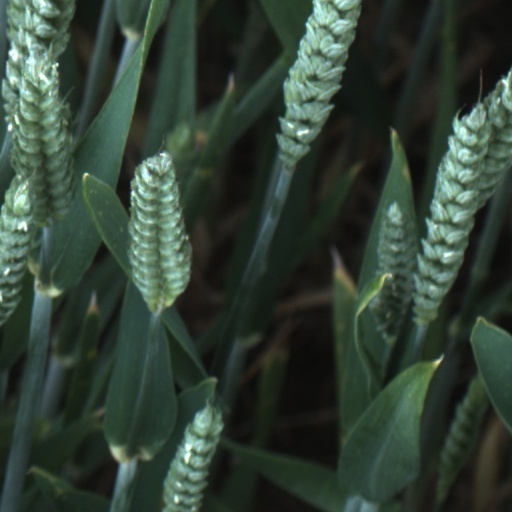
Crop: wheat